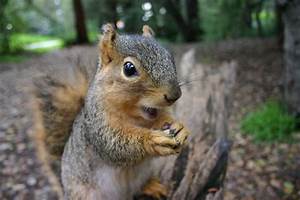
Label: scoiattolo